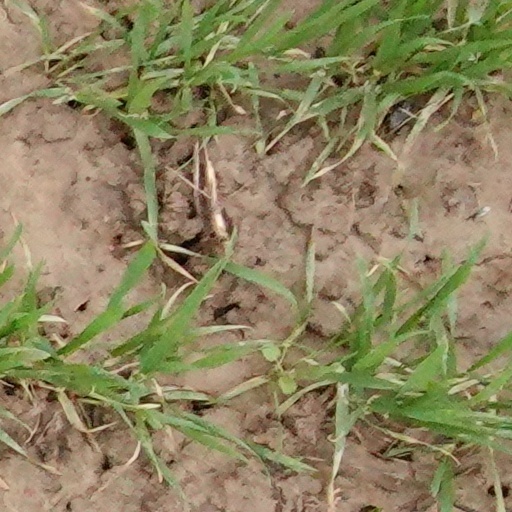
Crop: wheat